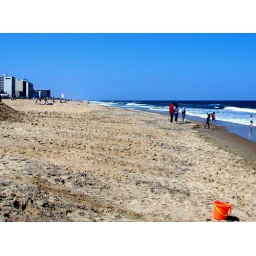
The little orange pail seemed so lonely sitting all but forgotten in the sand,